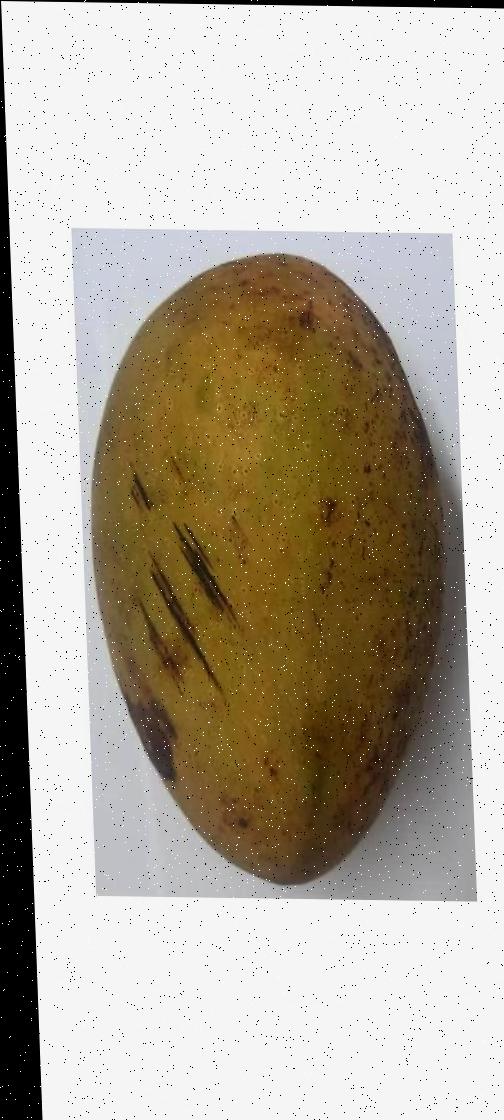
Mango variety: Ashshina Classic